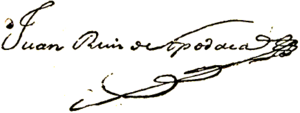
Juan Ruiz de Apodaca, conde de Venadito est un officier de la marine espagnole, vice-roi de Nouvelle-Espagne du 20 septembre 1816 au 5 juillet 1821, lors de la guerre d'indépendance du Mexique.